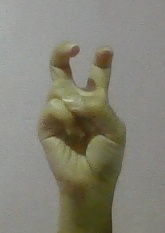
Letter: toot